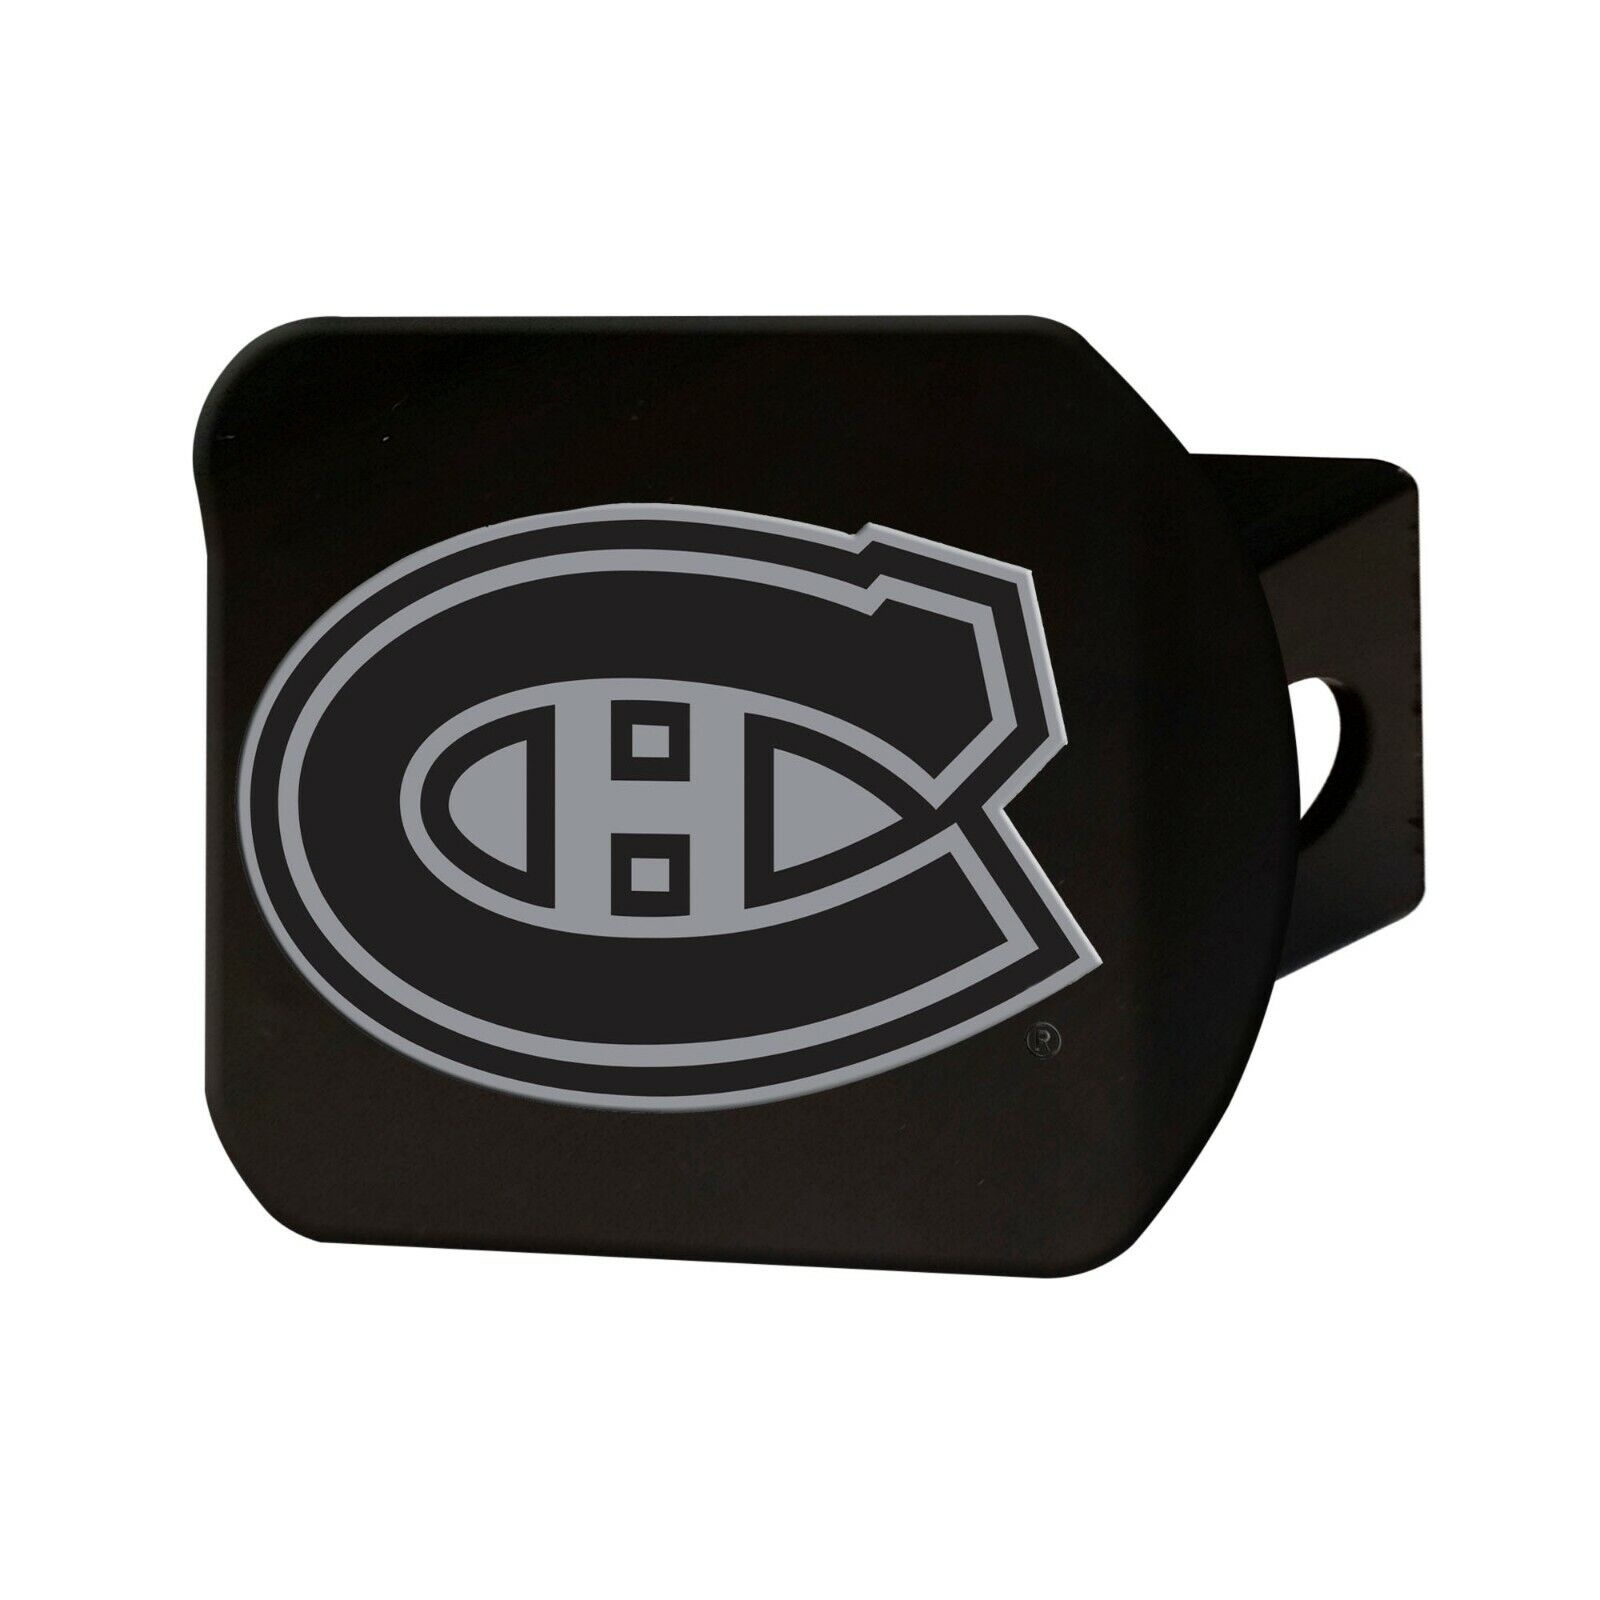
NHL Montreal Canadiens 3D Chrome on Black Metal Hitch Cover
NHL Montreal Canadiens 3D Chrome on Black Metal Hitch Cover
Brand: Hitch Cover
Category: Vehicles & Parts > Vehicle Parts & Accessories > Vehicle Maintenance, Care & Decor > Vehicle Decor > Vehicle Hitch Covers